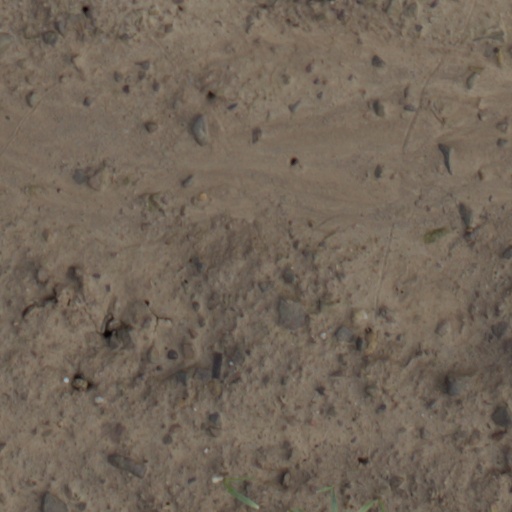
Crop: wheat